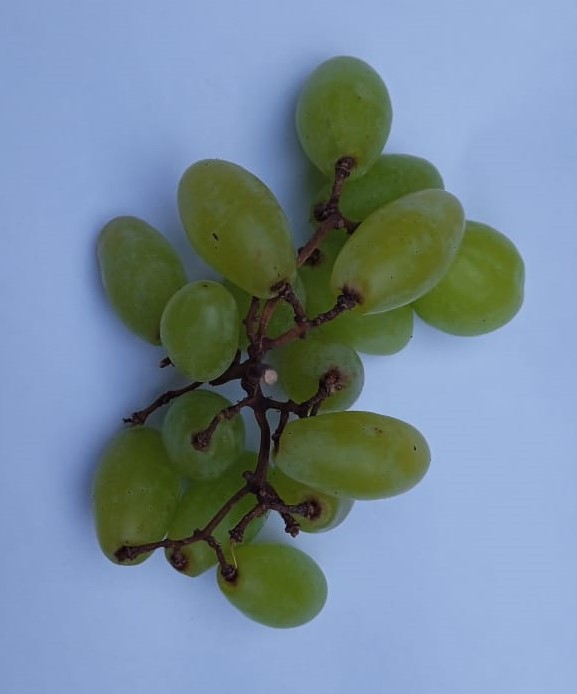
Fruit: grape
Condition: fresh